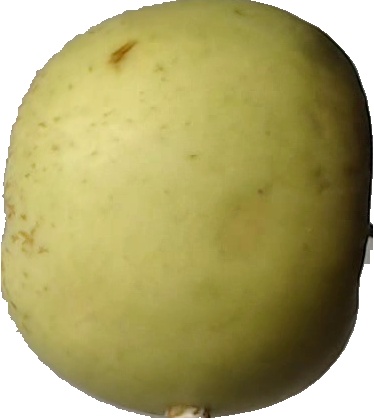
Label: apple_golden_3